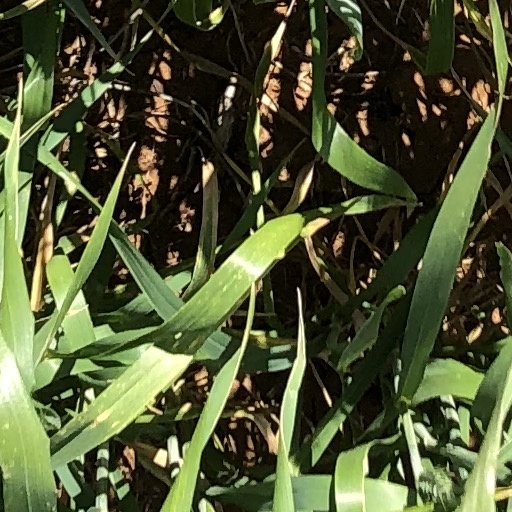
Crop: wheat